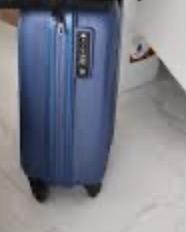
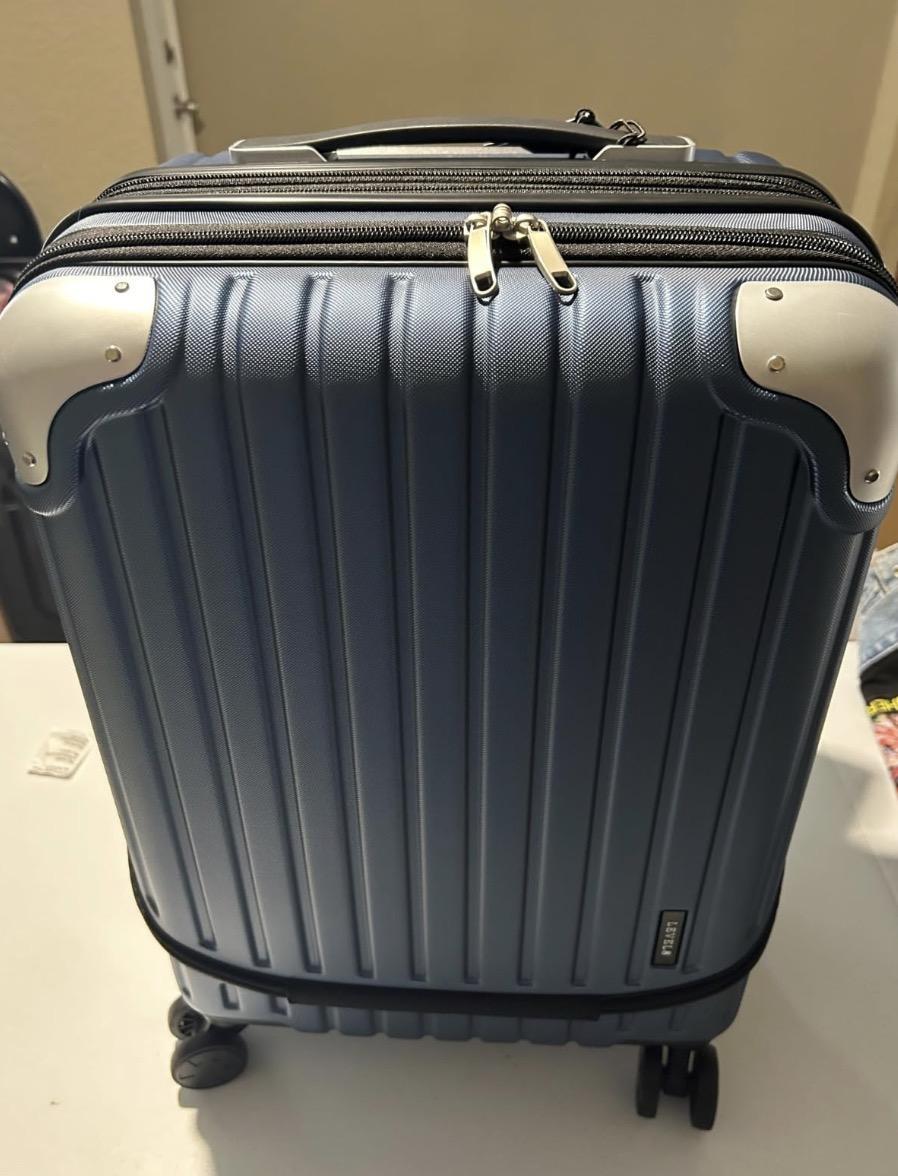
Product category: items_tea
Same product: no